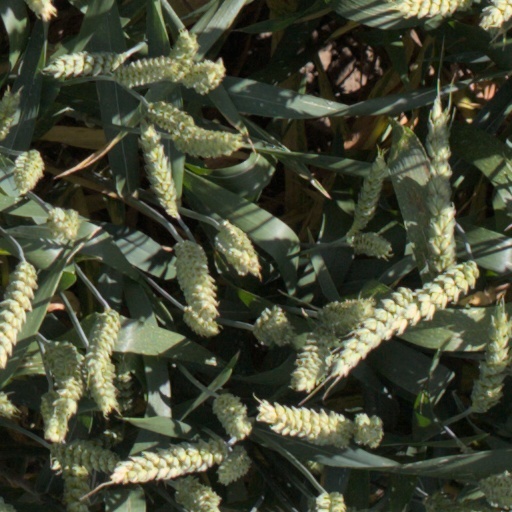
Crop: wheat